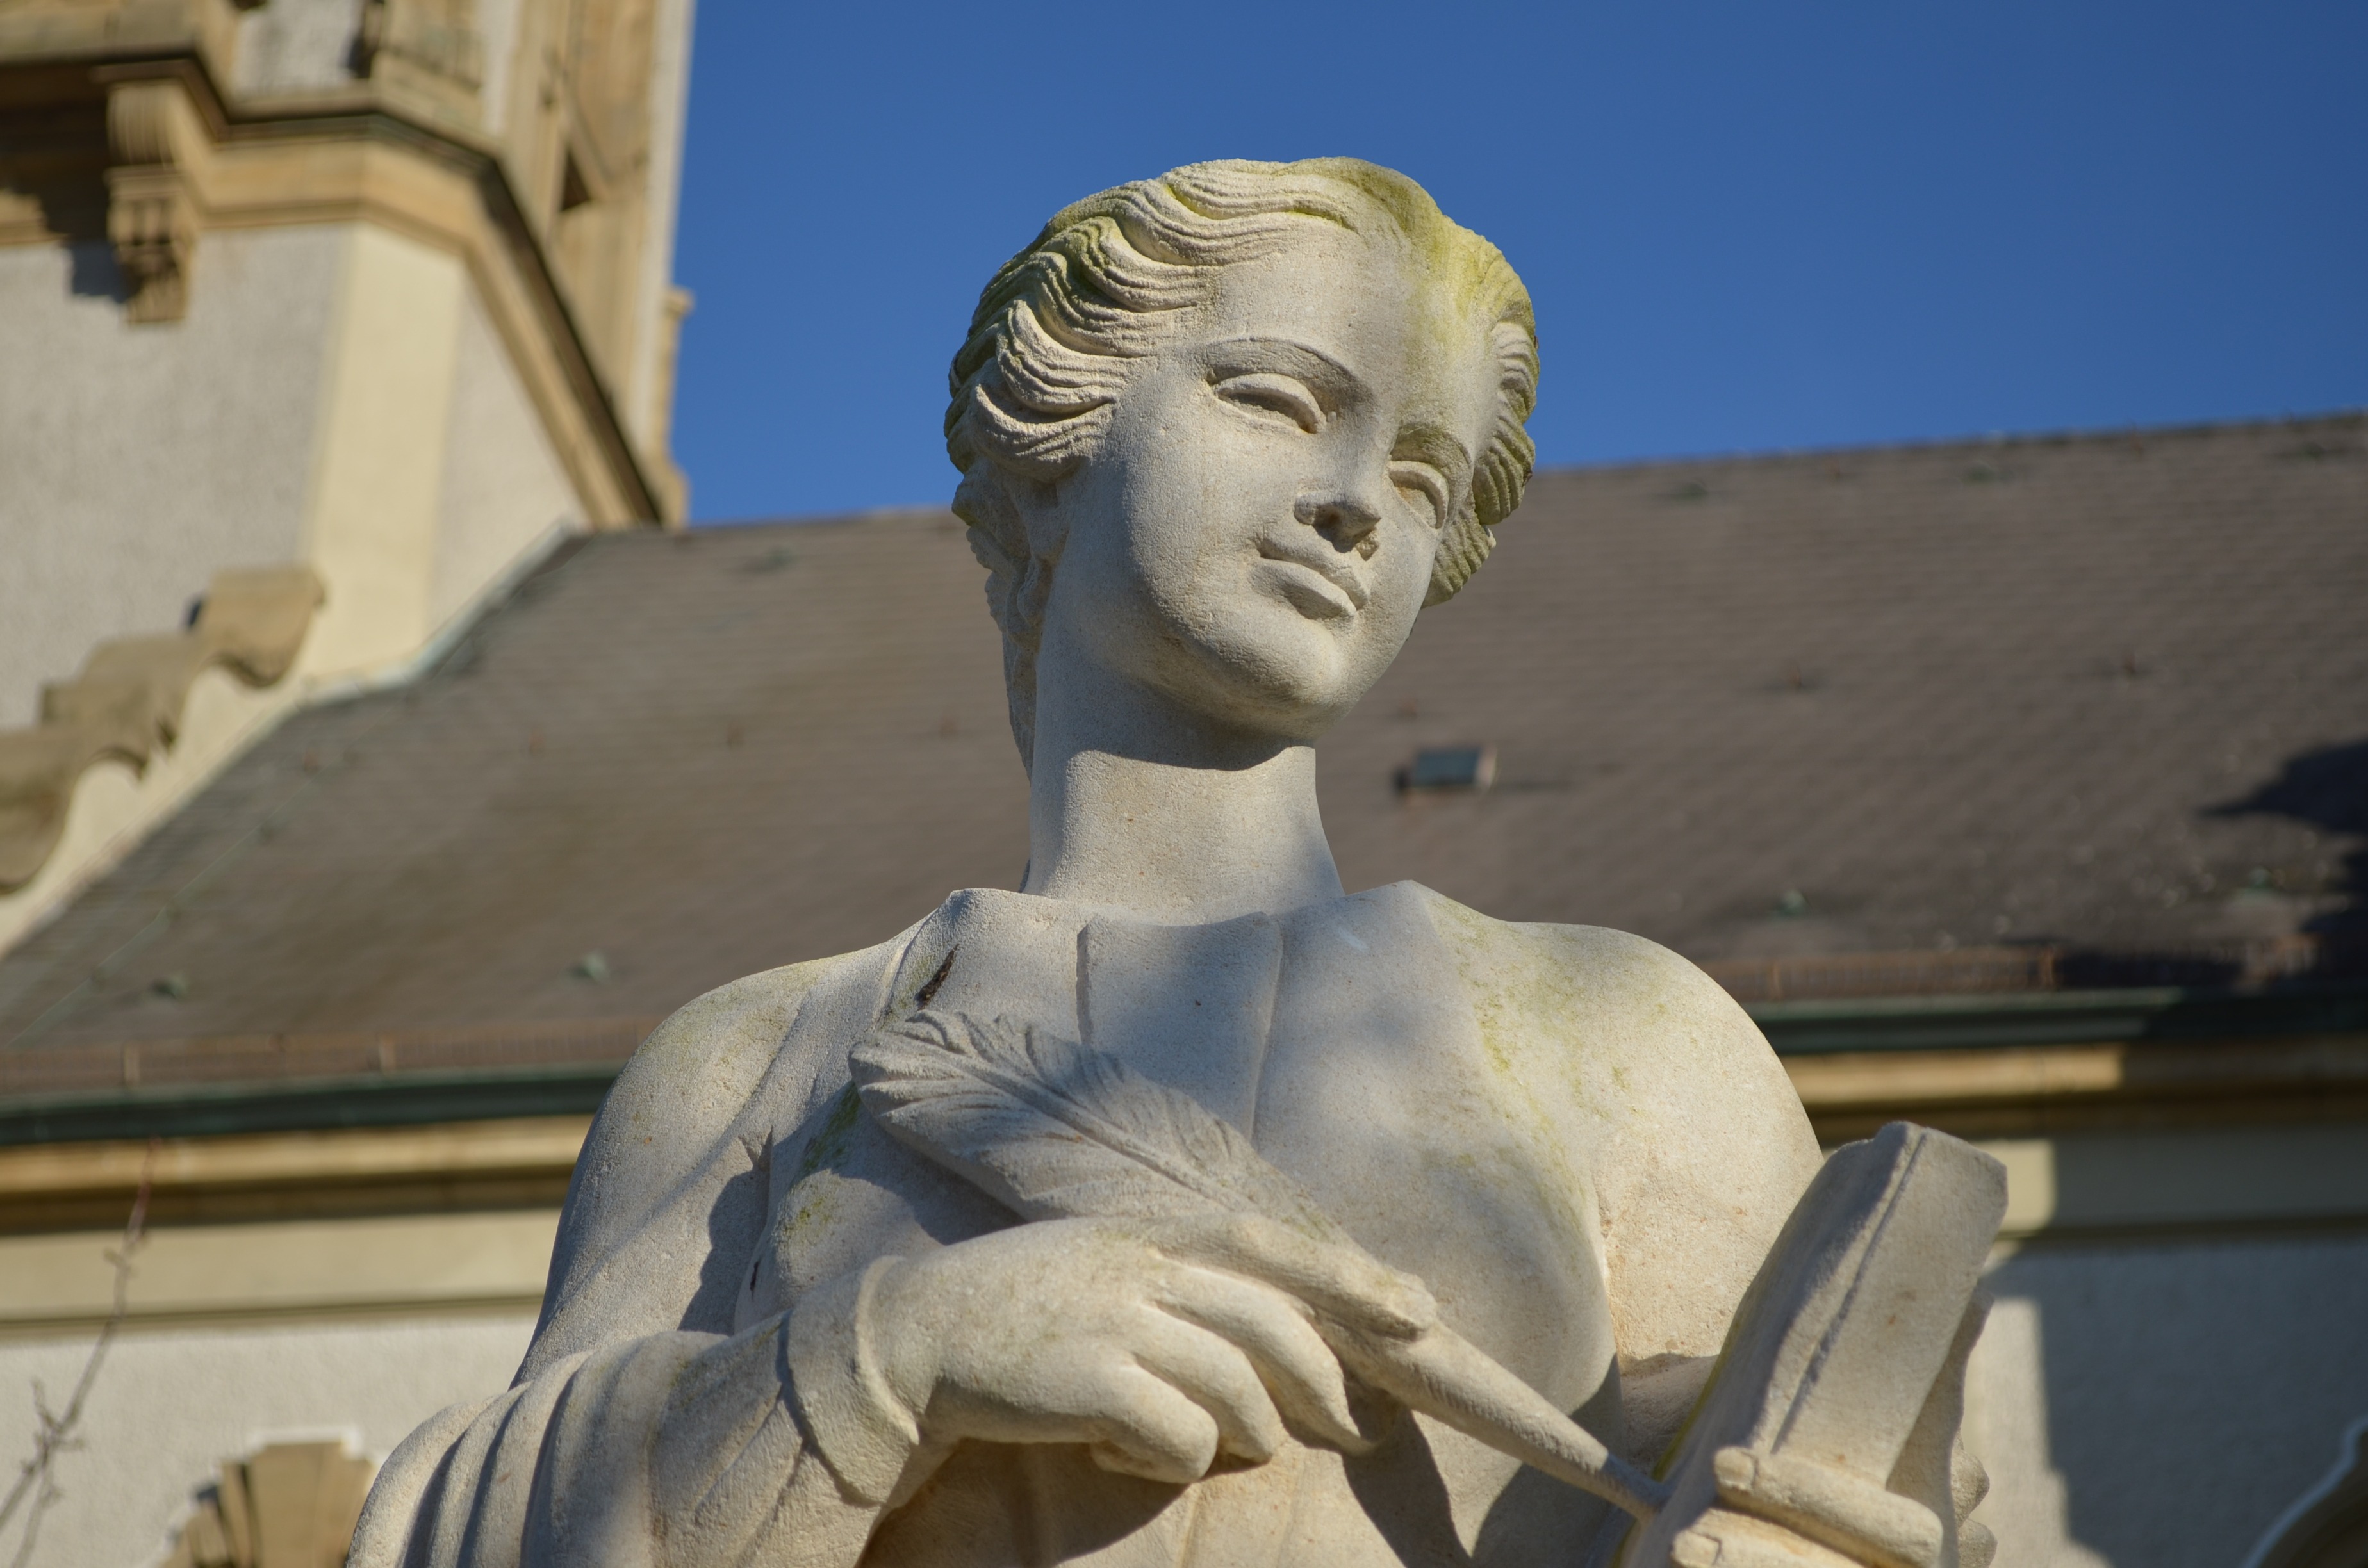
monument, statue, church, sculpture, art, temple, carving, stature, protestant, ancient history, classical sculpture, hockenheim germany